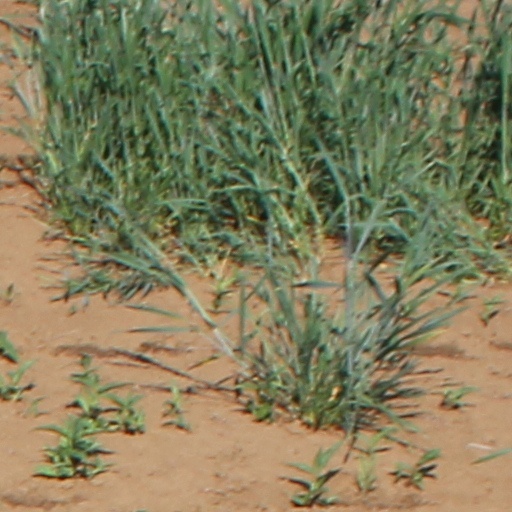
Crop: wheat